Grand Army of the Republic

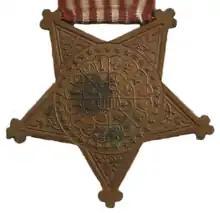
Reverse of the GAR Badge

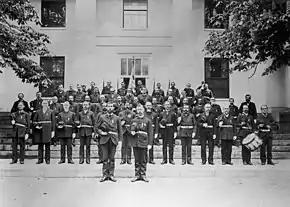
Department of Massachusetts GAR Post 144, Dedham Massachusetts 1886

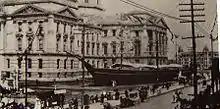
A replica of the USS "Kearsarge" displayed at the 1893 GAR National Convention in Indianapolis, Indiana

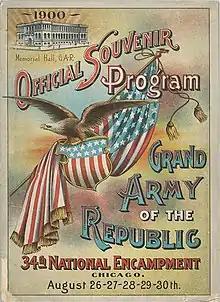
Grand Army of the Republic National Encampment bulletin in 1900

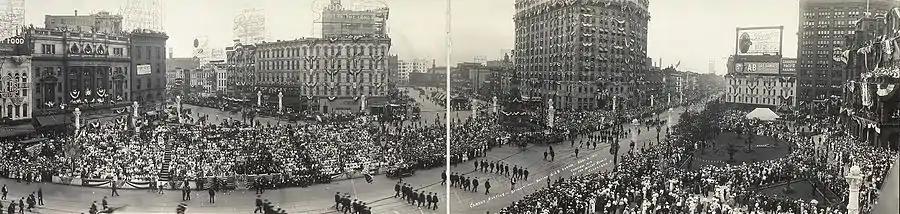
GAR parade during the 1914 Encampment in Detroit, Michigan

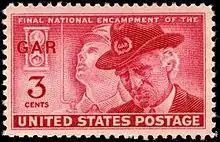
The 1948 postal stamp commemorating the GAR's final national encampment.

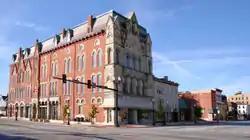
Memorial Hall Sidney, Ohio which housed the GAR Post.

In the 1880s, the Union veterans' organization revived under new leadership that provided a platform for renewed growth, by advocating Federal pensions for veterans. As the organization revived, black veterans joined in significant numbers and organized local posts. In at least one case, in Ohio, an African American was elected as the commander of a predominately white post. This was Robert A. Pinn of Hart Post 124 in Massillon, Ohio.. While the national organization may have failed to press the case for pensions for black soldiers, many of them did receive federal pensions, and the papers in these pension files are now a rich source for African American genealogical research. Some sources emphasize that these pensions for black soldiers were less frequent than for their white counterparts. Some African American members of the GAR organized the National Memorial Association to advocate for a memorial to black soldiers in 1919.